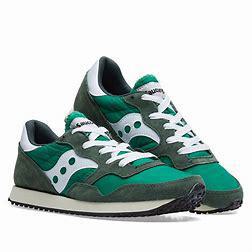
Brand: Saucony
Model: DXN